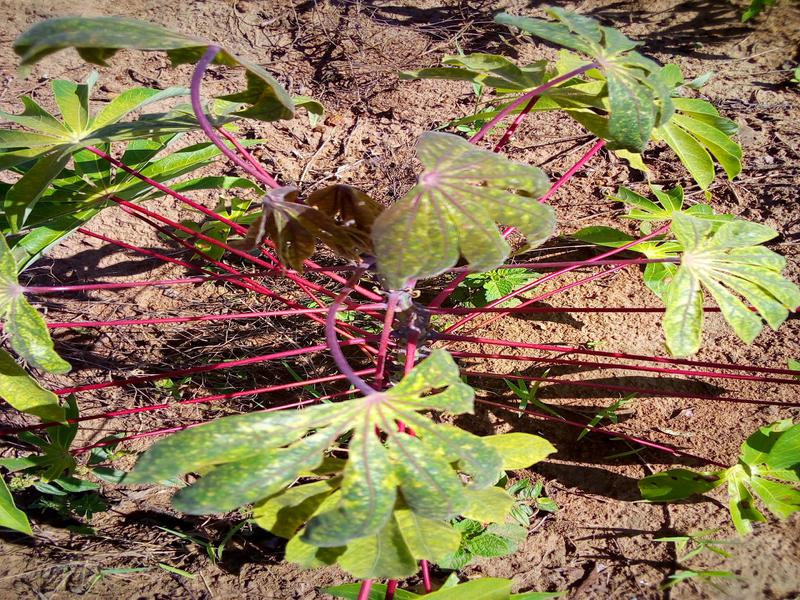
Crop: cassava
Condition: green_mottle